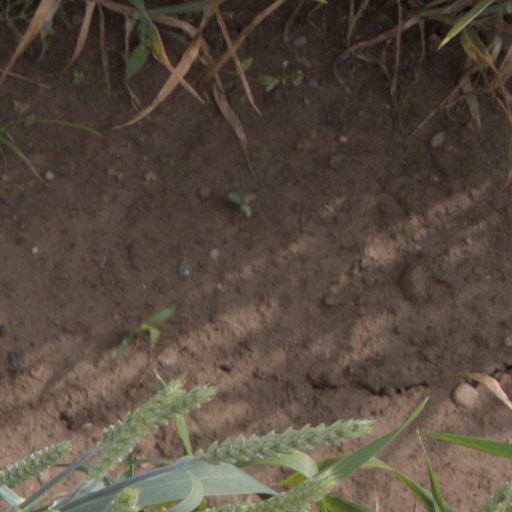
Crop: wheat